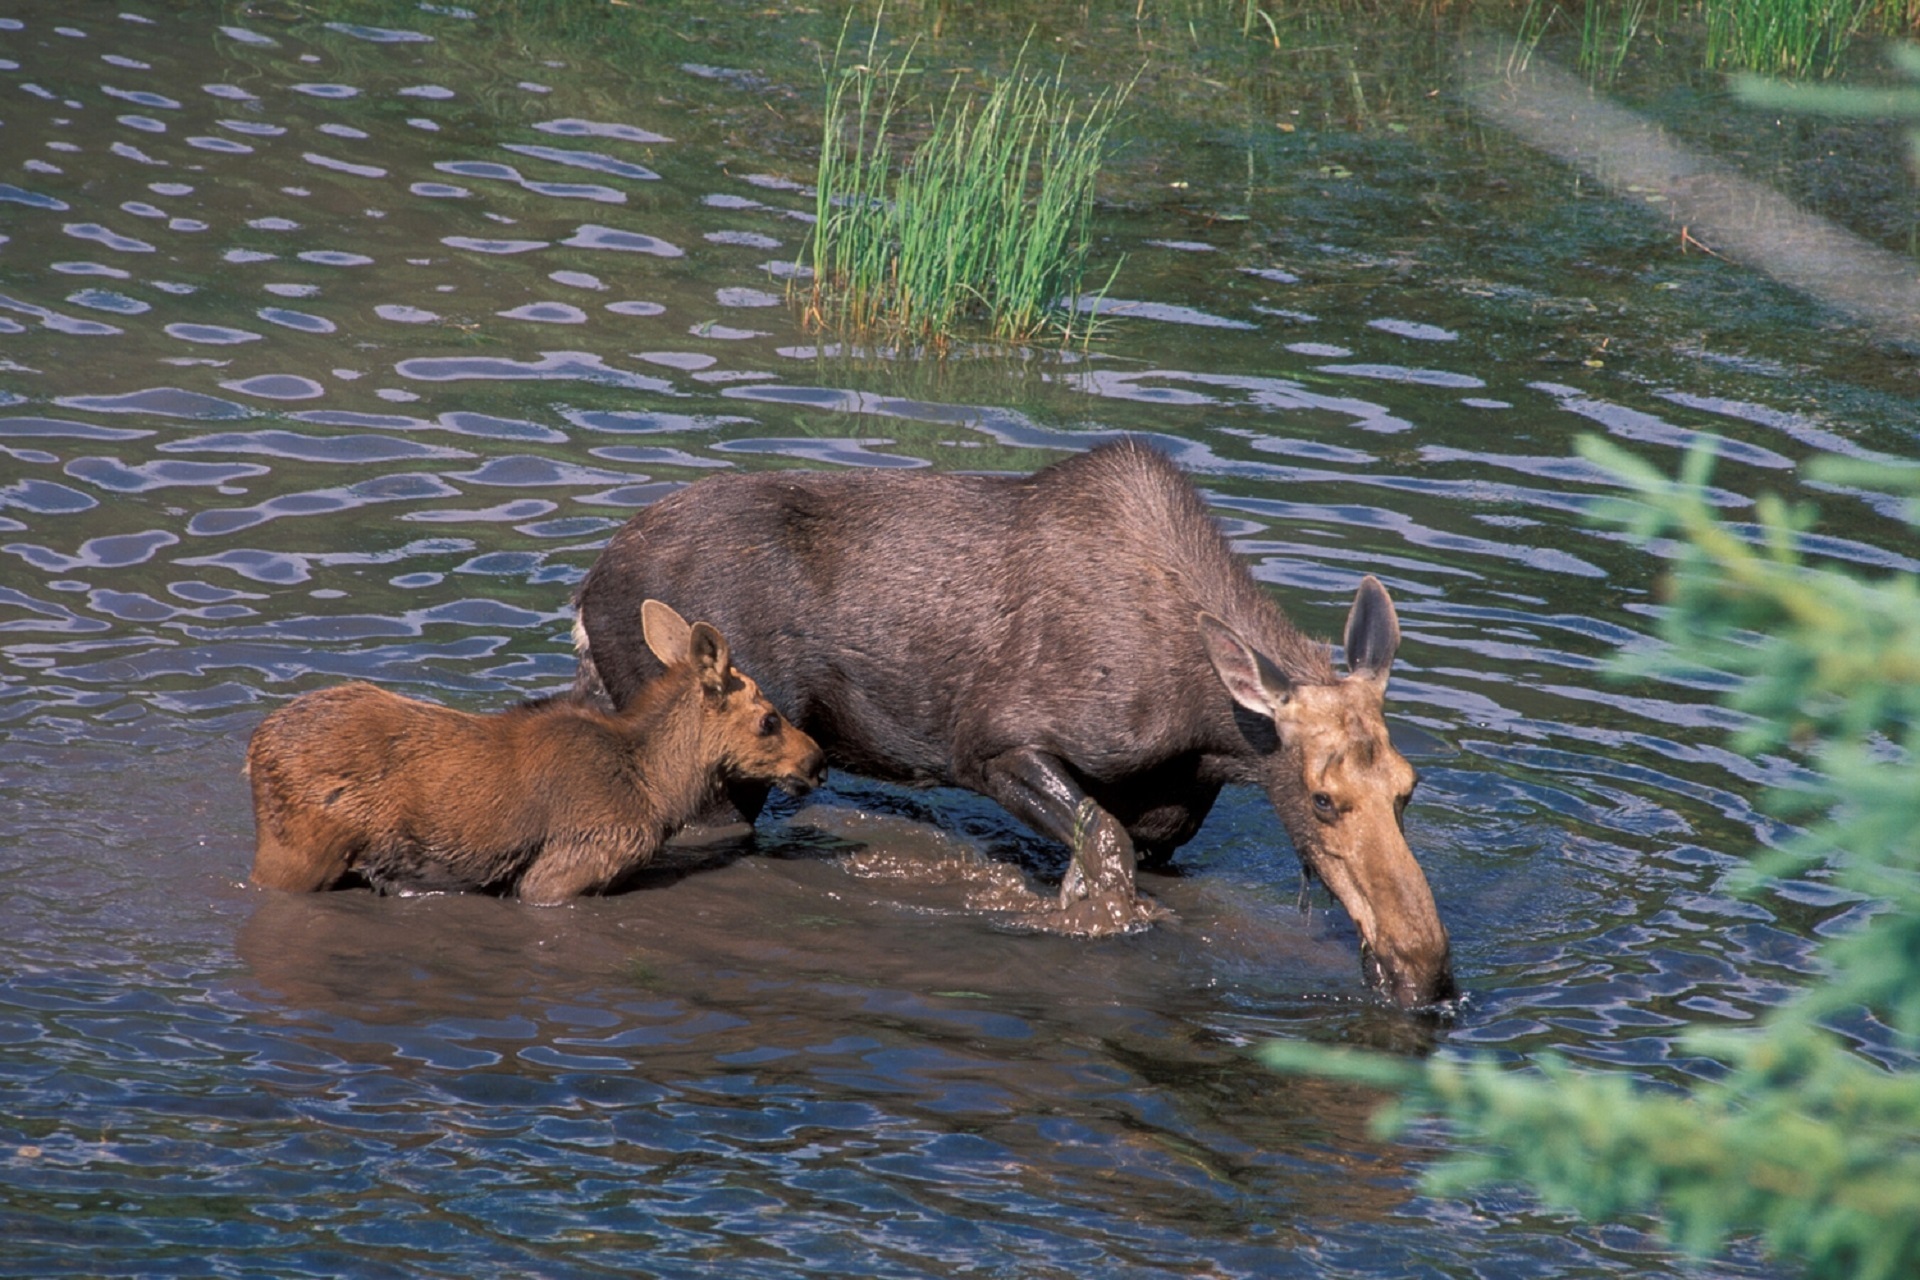
landscape, water, nature, forest, game, female, wildlife, zoo, cow, park, drink, baby, fauna, moose, outdoors, national, elk, cattle like mammal